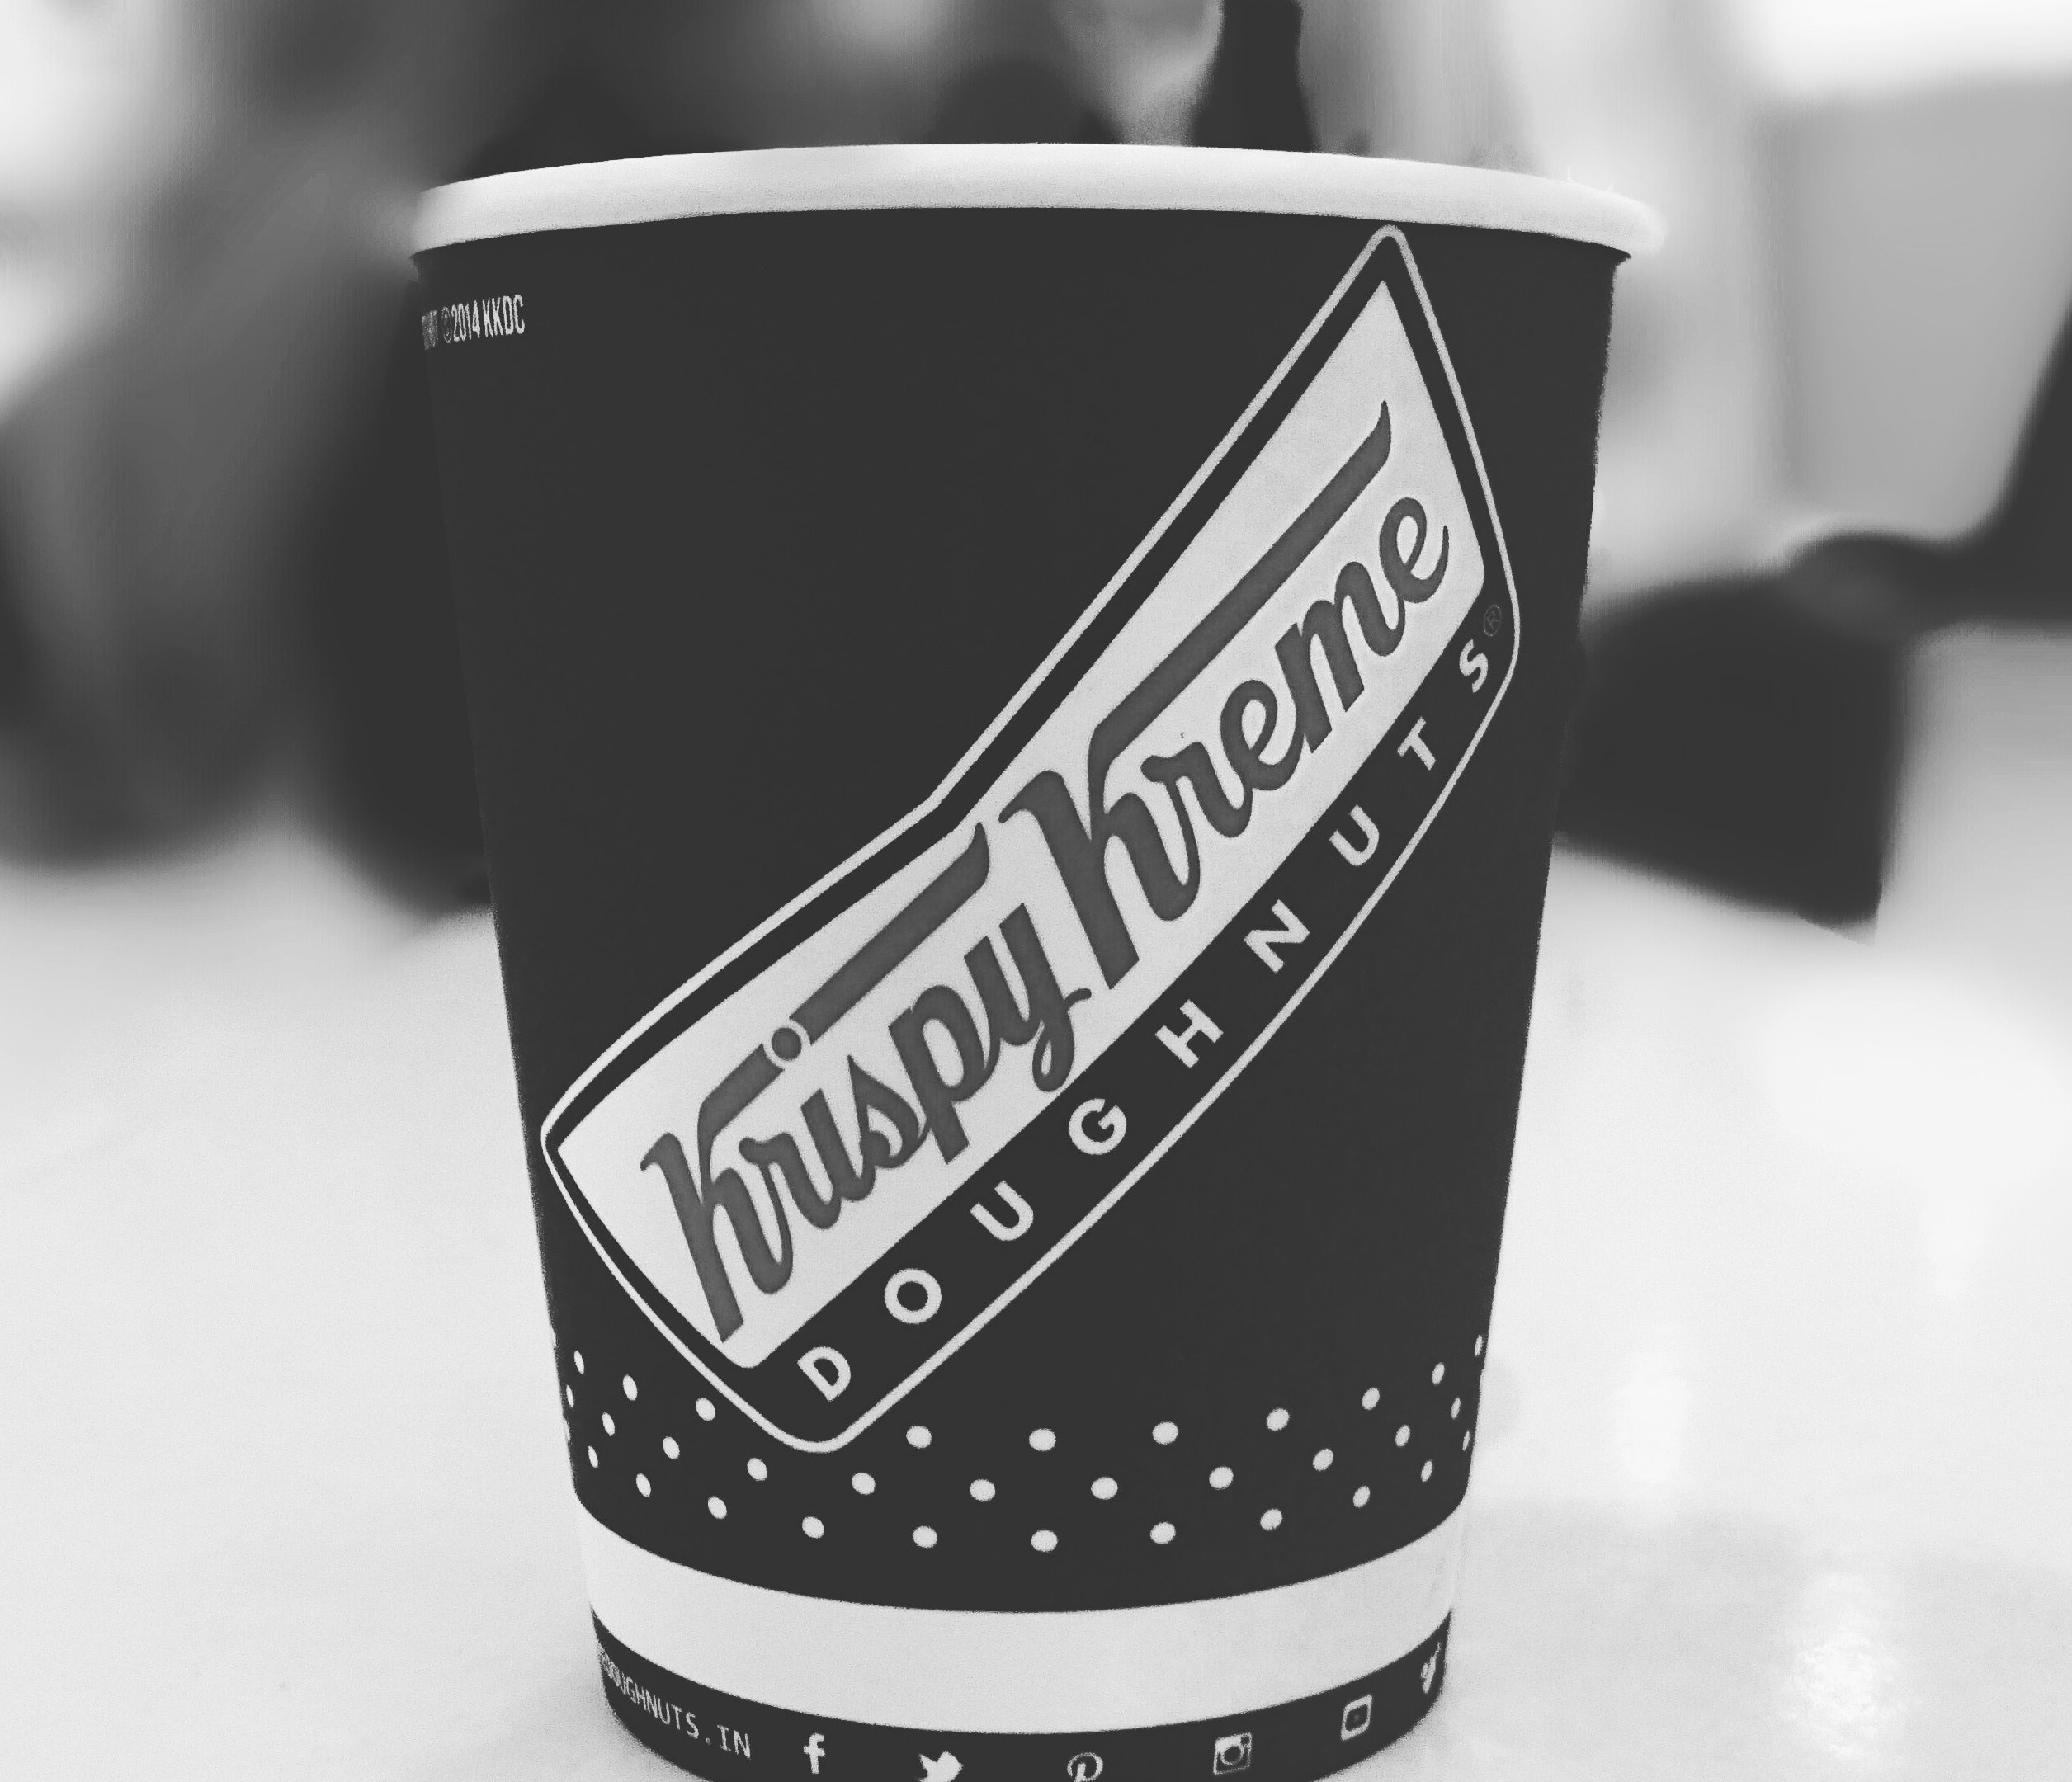
white, product, font, photography, black and white, logo, camera accessory, design, cup, mug, drinkware, drink, photographic film, brand, cameras optics, pint glass, graphics, style